Edith Cavell Memorial (Melbourne)

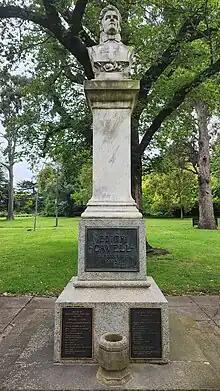

The Edith Cavell Memorial is an outdoor memorial to Edith Cavell located in Kings Domain, Melbourne, Australia. It consists of a marble bust on a granite pedestal; the bust was sculpted by Margaret Baskerville. The memorial was unveiled in November 1926.